Bogdan the Founder

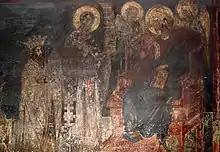
Bogdan I(on the far left) in a mural at Bogdana Monastery

Bogdan I, commonly known as Bogdan the Founder, was the first independent ruler, or voivode, of Moldavia in the 1360s. He had initially been the voivode, or head, of the Vlachs in the Voivodeship of Maramureș in the Kingdom of Hungary. However, when the first certain record was made of him in 1343, he was mentioned as a former voivode who had become disloyal to Louis I of Hungary. He invaded the domains of a Vlach landowner who remained loyal to the king in 1349. Four years later, he was again mentioned as voivode in a charter, which was the last record of his presence in Maramureș.